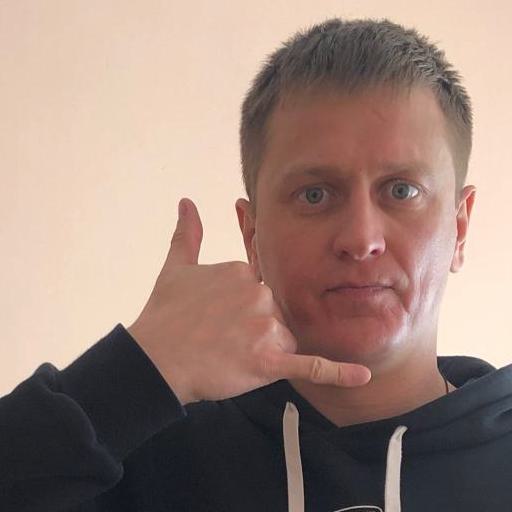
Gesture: call